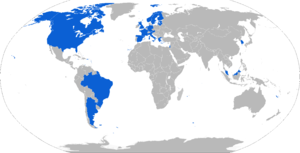
Le Bandvagn 206 est un véhicule de transport de troupes sur chenilles tout-terrain et articulé de conception et de fabrication suédoise développé par Hägglunds.